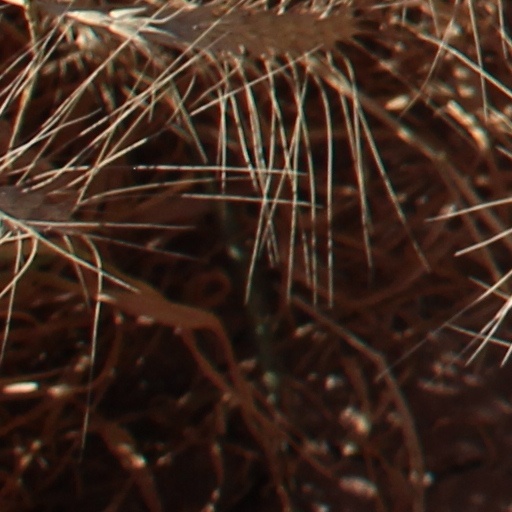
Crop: wheat